Feast of Saint Raphael, Ollur

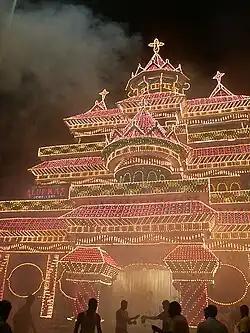
Pandal in Ollur Junction made for the annual feast of Saint Raphael

The Feast of Saint Raphael or Malakhayude Perunnal is an annual festival held in Ollur, near Thrissur, Kerala (India), since 1839. It draws thousands of pilgrims. The Ollur forane church, founded in 1718 and dedicated to St Anthony, also houses a shrine of Raphael the Archangel. It is one of the oldest churches built in 18th-century Kerala. The festival, held on 23 and 24 October of each year, is one of the most important Christian festivals in Kerala. The festival starts with the hoisting of the ceremonial flag on 15 October to mark the beginning of the celebrations in the church compound. It is one of half a dozen Christian festivals listed by Kerala Tourism as among the attractions of the state.